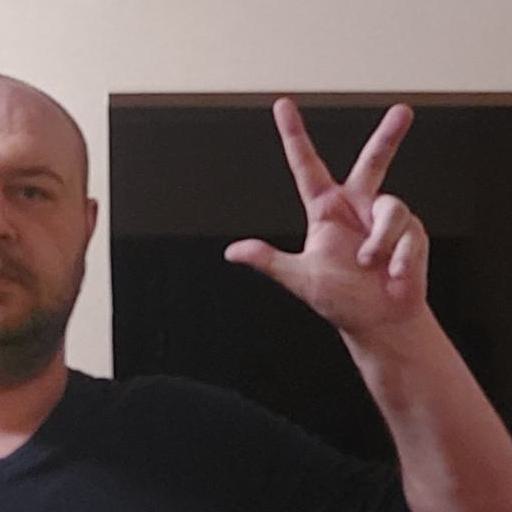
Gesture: three2